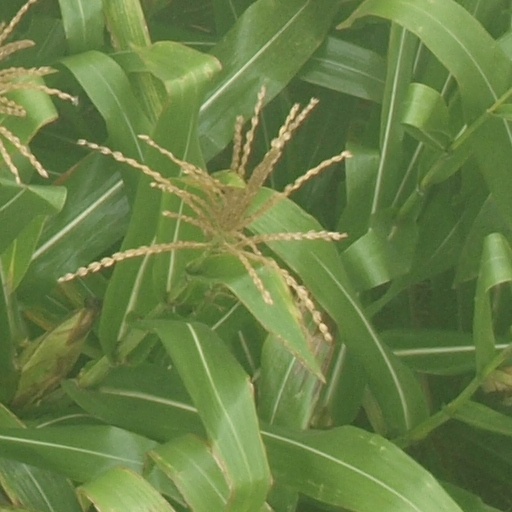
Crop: maize; corn